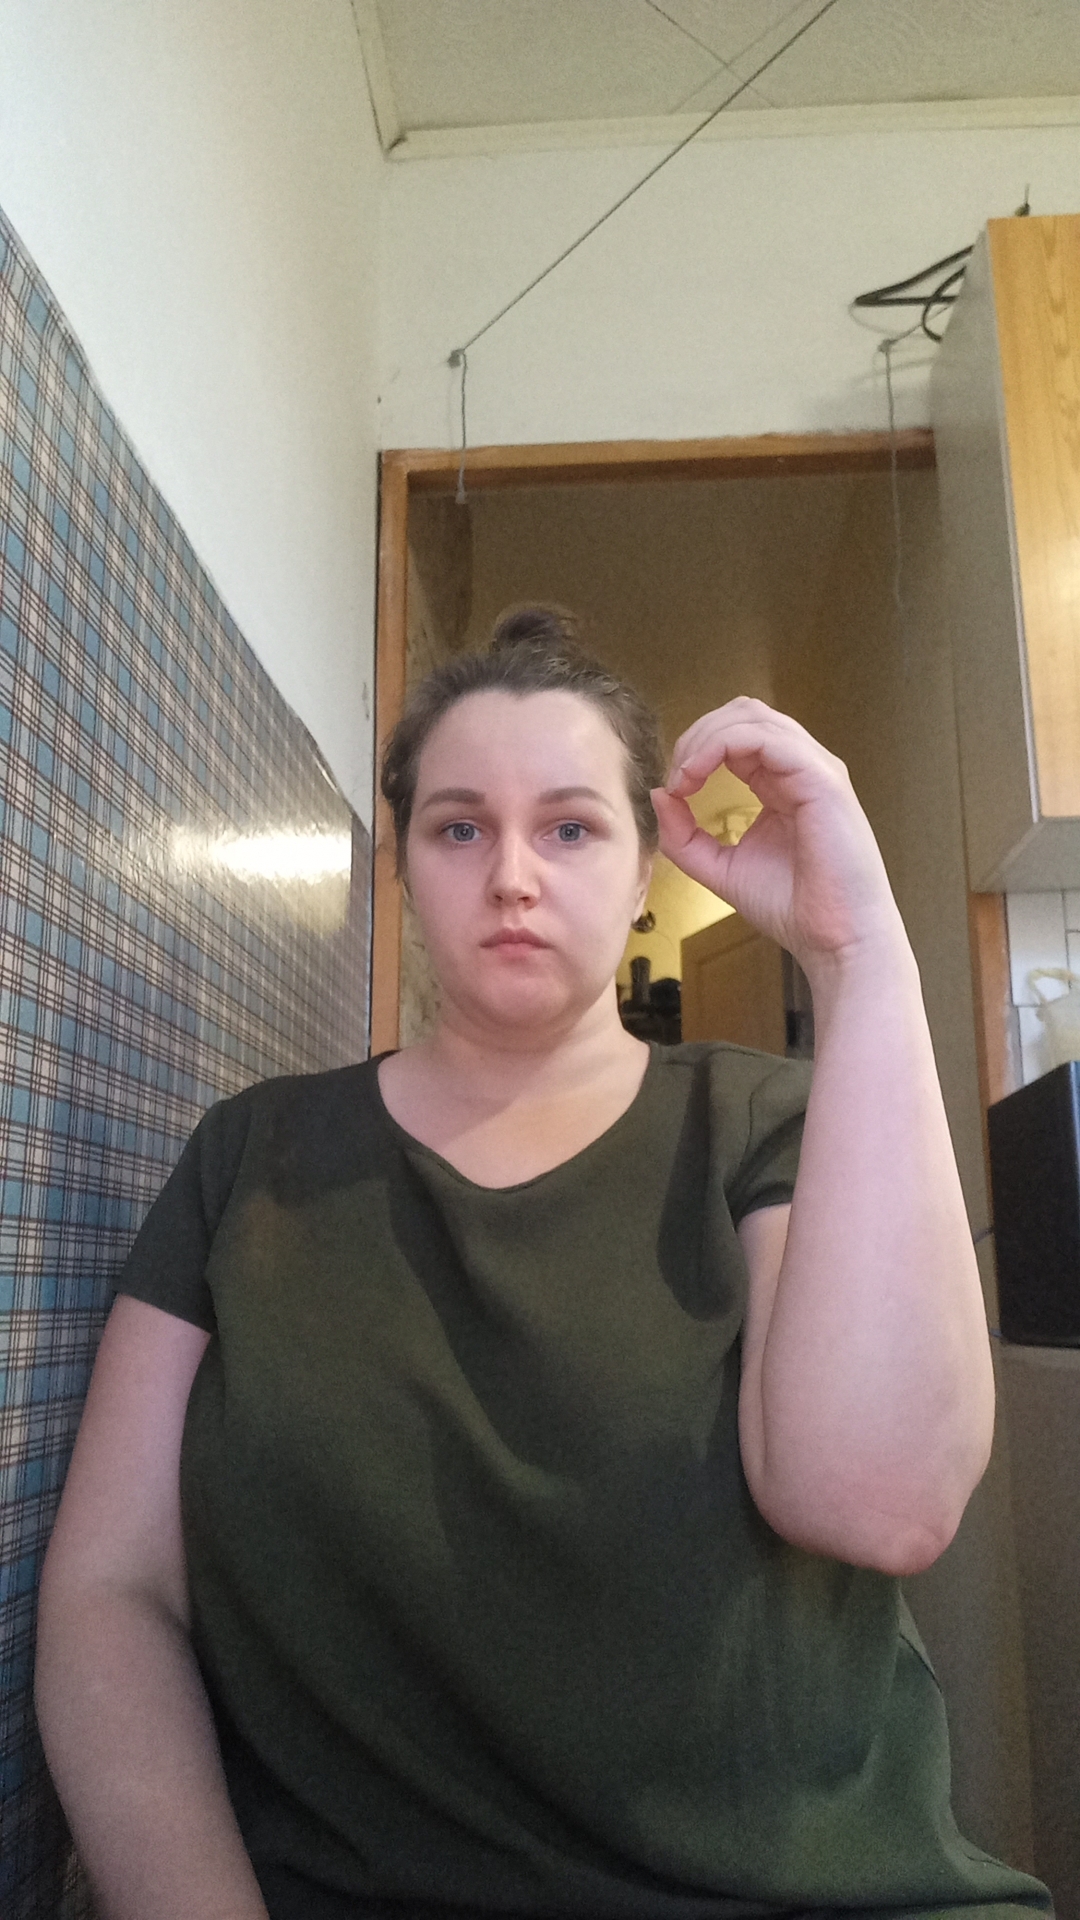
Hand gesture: grip